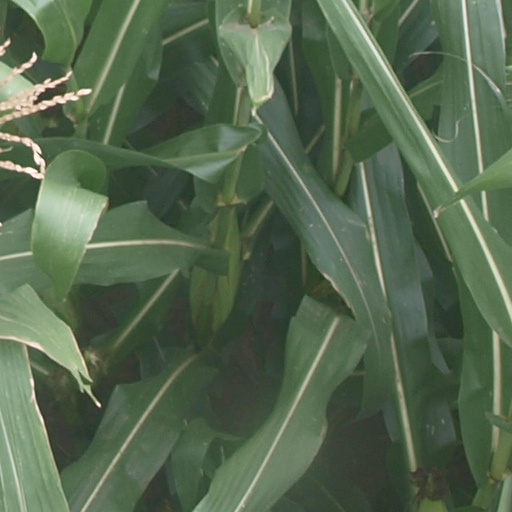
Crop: maize; corn